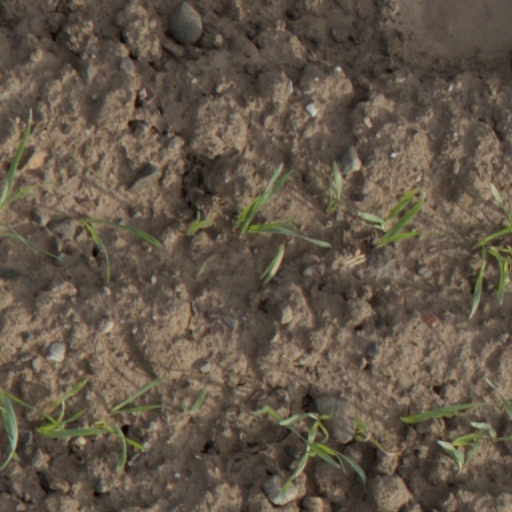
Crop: wheat